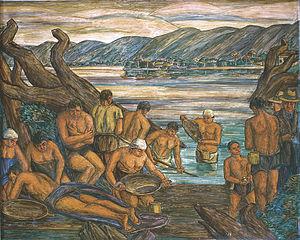
Pedro Nel Gómez Agudelo né à Anorí, le 4 juillet 1899 et mort à Medellín, le 6 juin 1984, est un peintre, sculpteur, ingénieur, urbaniste, penseur colombien et un des plus importants muralistes américains du XXᵉ siècle, avec Diego Rivera et David Alfaro Siqueiros.